Moto Guzzi V9

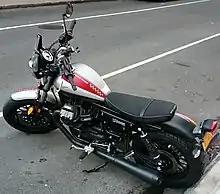
V9 Bobber

As with the other Moto Guzzis, the V9 has an engine is an air-cooled 90° longitudinal V-twin cylinder four-stroke, but in this case it is totally new with a displacement of 853 cm, with a power of 55 HP at 6250 rpm. It features two valves per cylinder, controlled by a single central camshaft and operated via rocker arms. The intake valve is made of titanium, which allows for a sharper crankshaft profile due to its low weight. Fuel is fed via an electronic injection system and the air intake is controlled by an electronically actuated central throttle body (so-called "ride by wire"), allowing for different response settings. Power is transmitted to the rear wheel via a six-speed gearbox and shaft drive. At launch, the bike was homologated to Euro 4 standards.